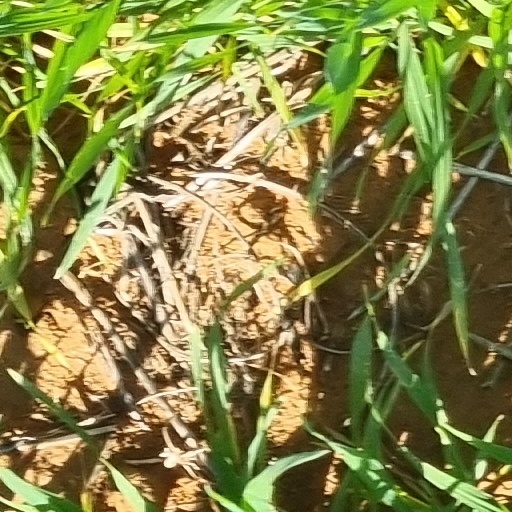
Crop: wheat